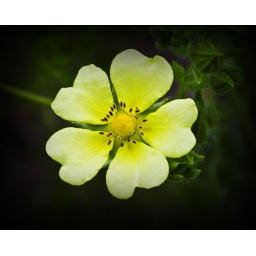
Cinque foil, flowers photographed on the side of the road near my home in Outagamie County, Wisconsin. June 2010.